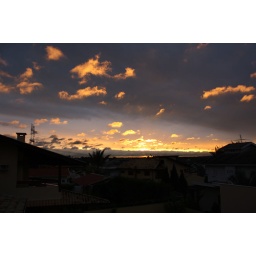
I took this picture thinking in the orange clouds